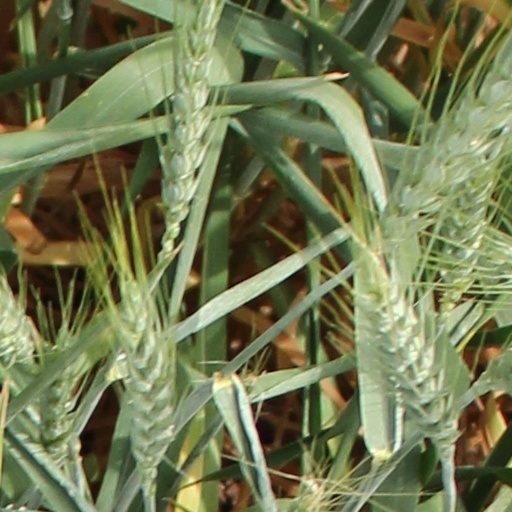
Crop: wheat